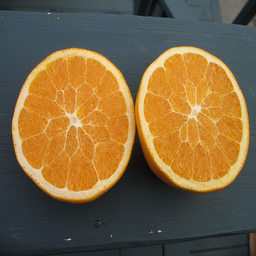
Label: peels